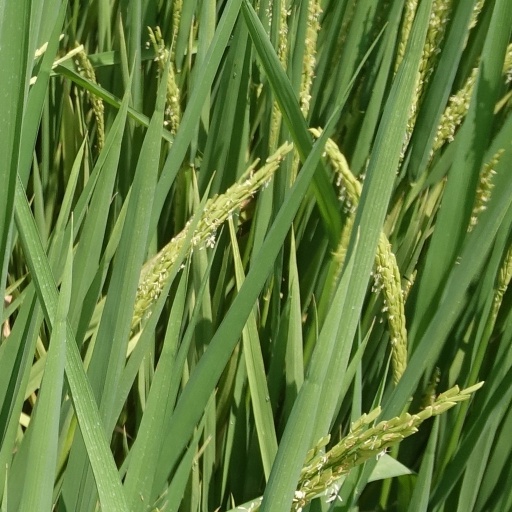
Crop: rice